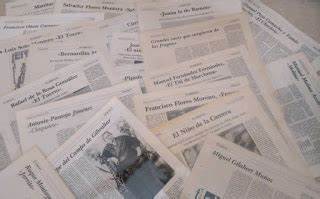
Waste category: paper